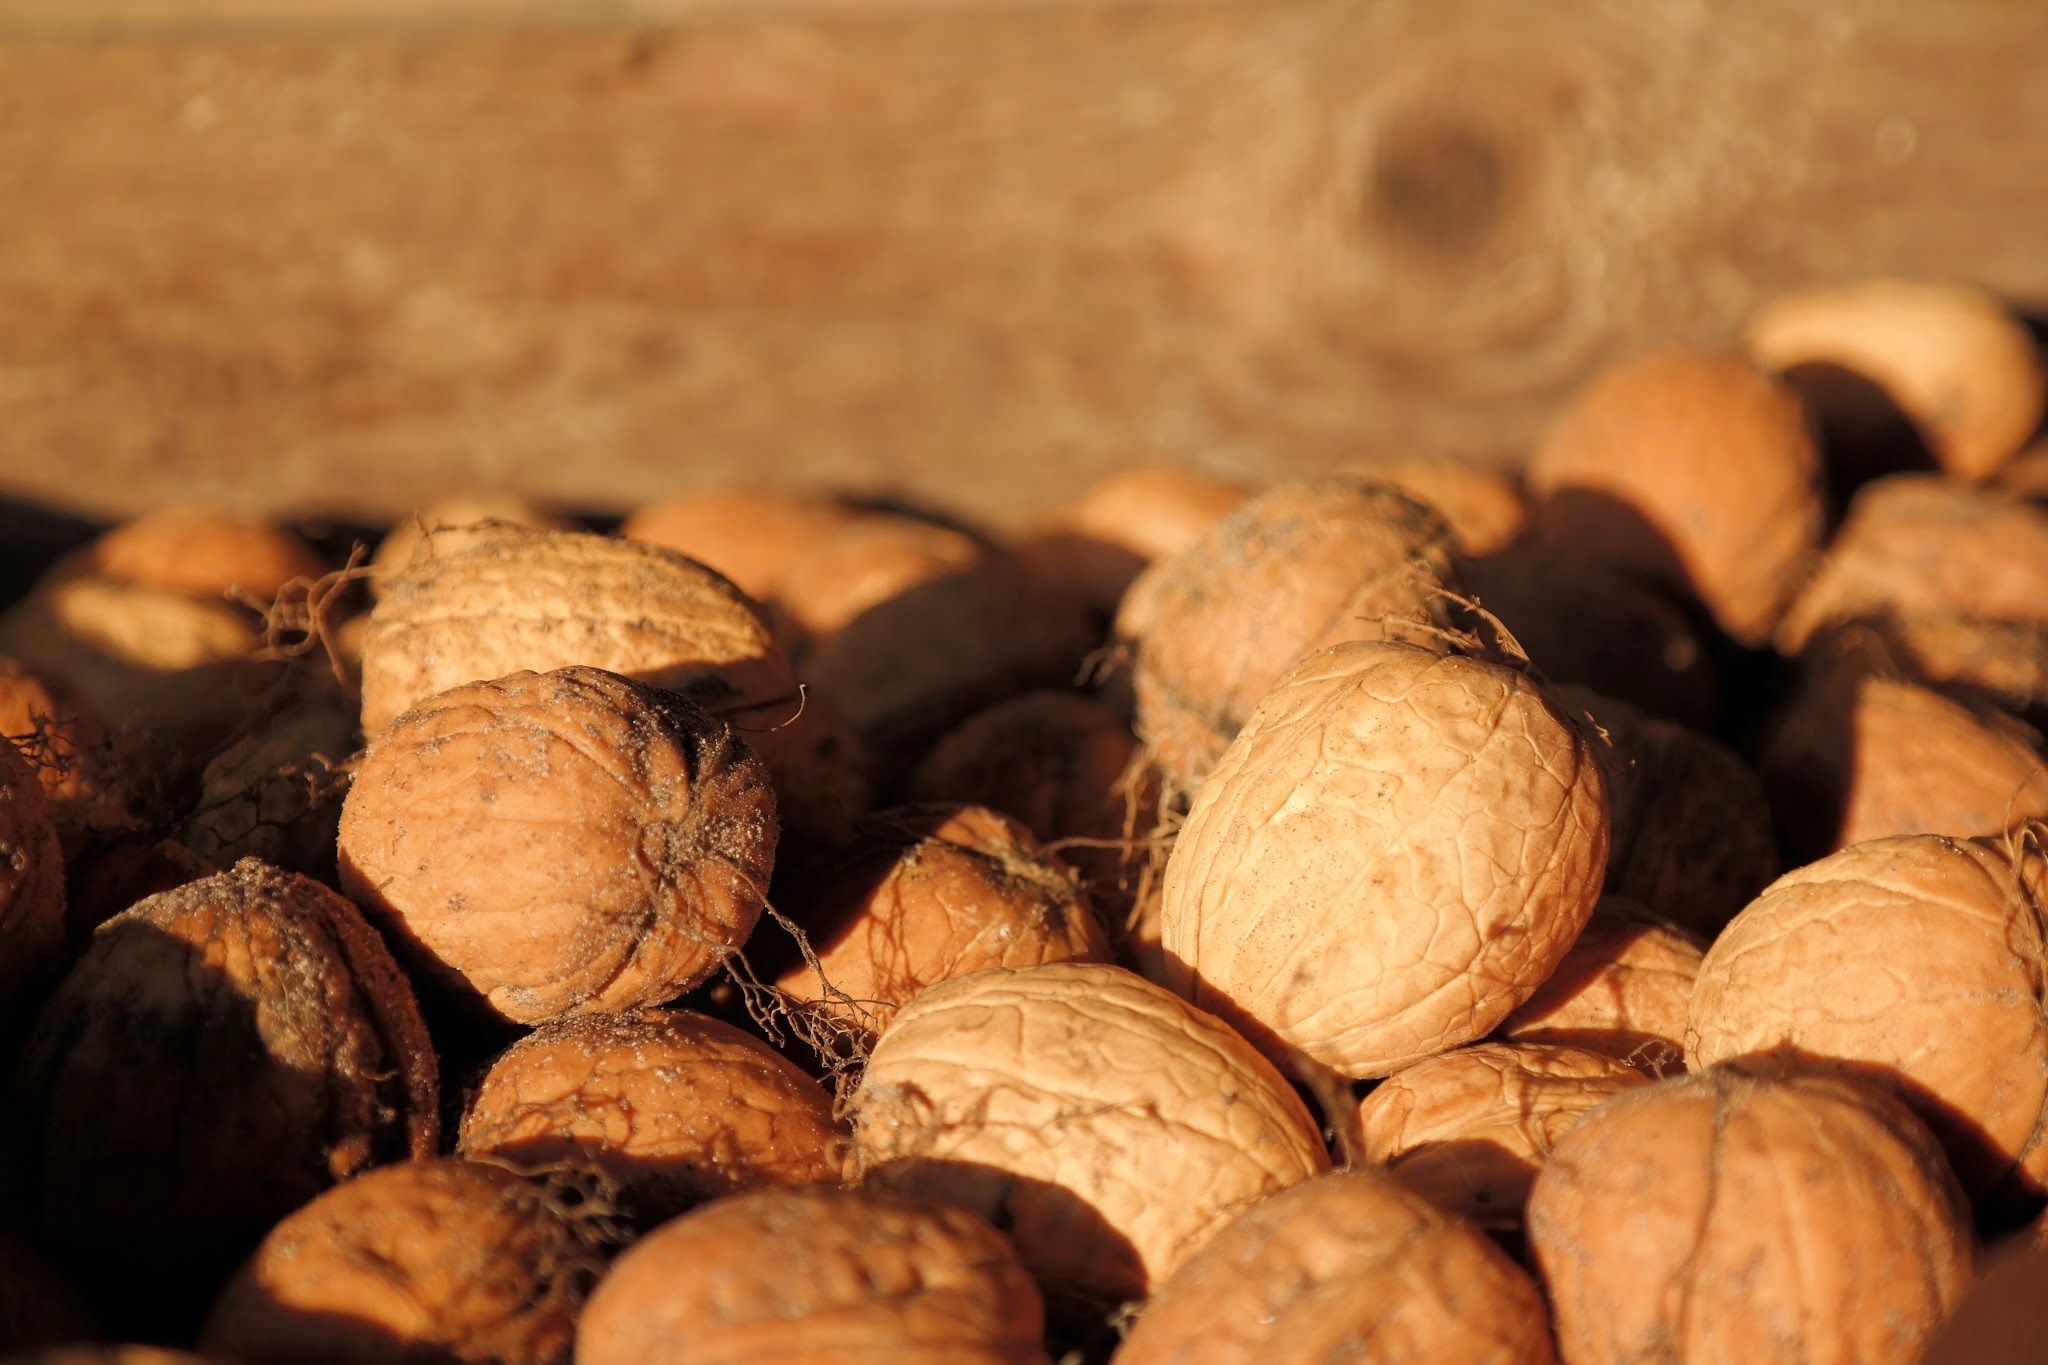
wood, bark, food, harvest, produce, autumn, nut, close up, coconut, nuts, hazelnut, walnuts, flavor, grass family, nuts seeds